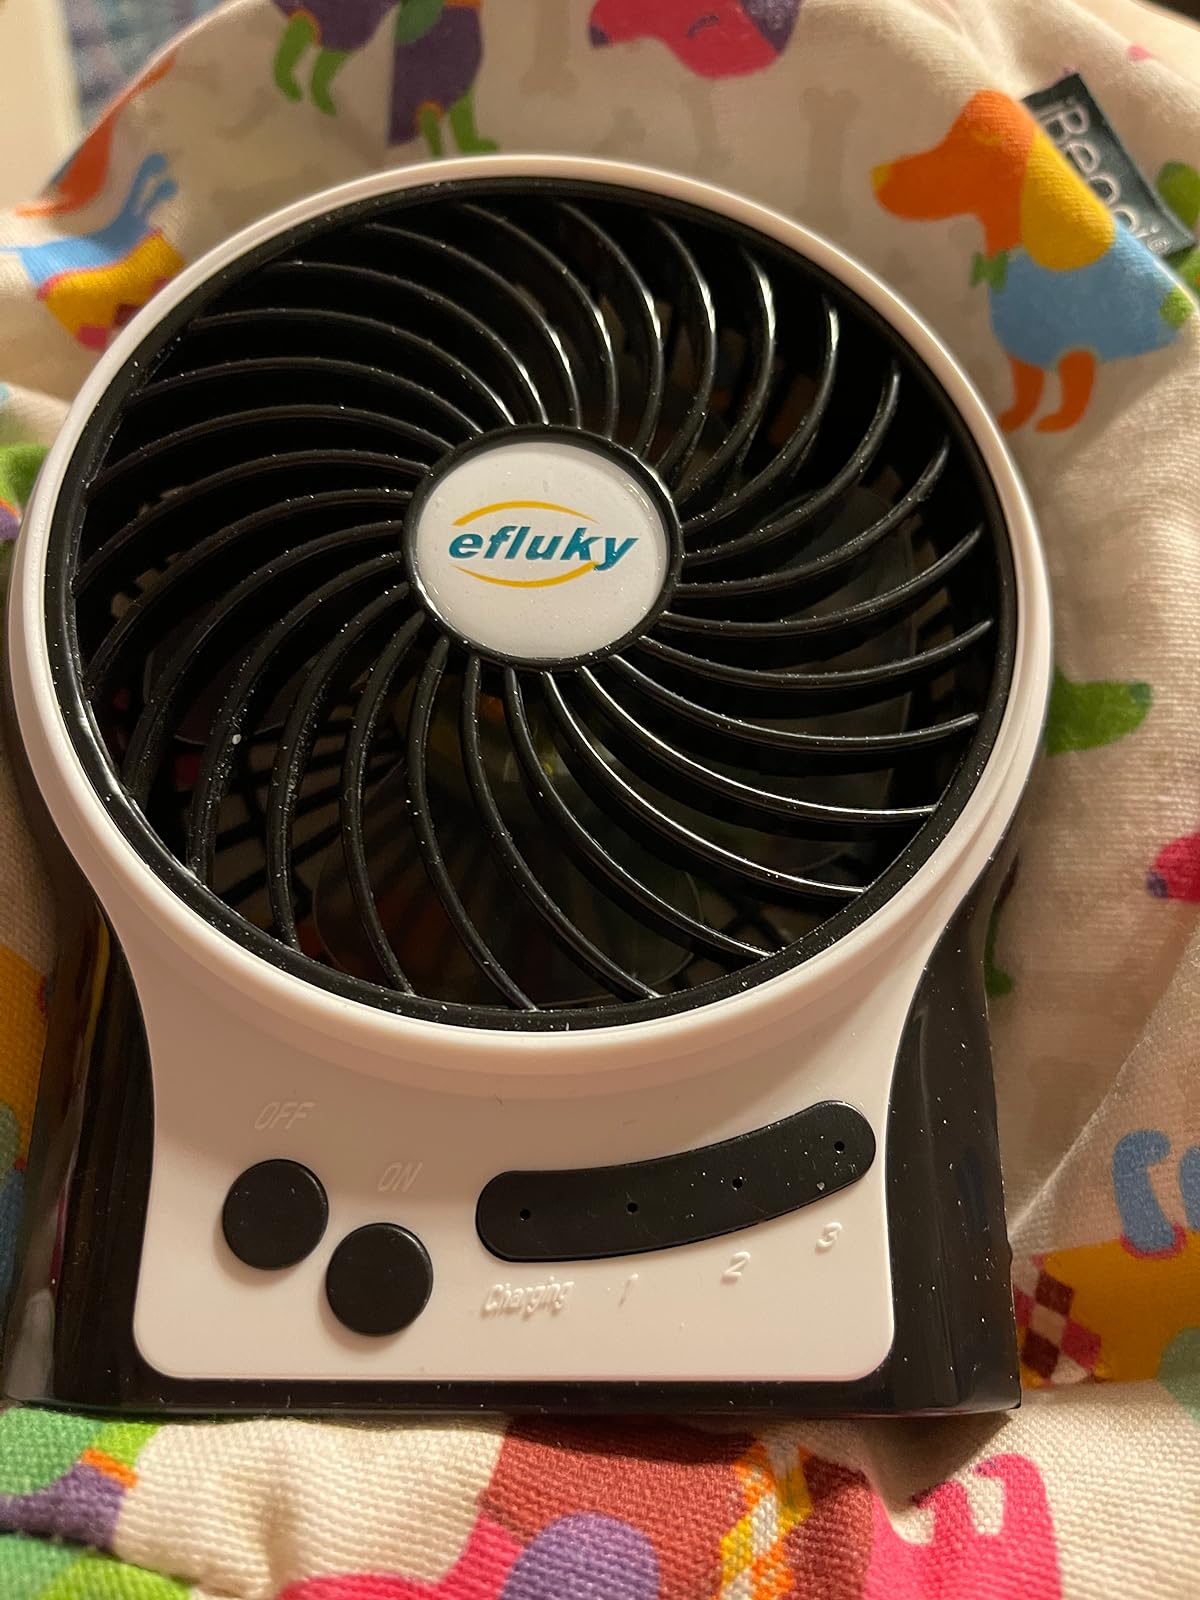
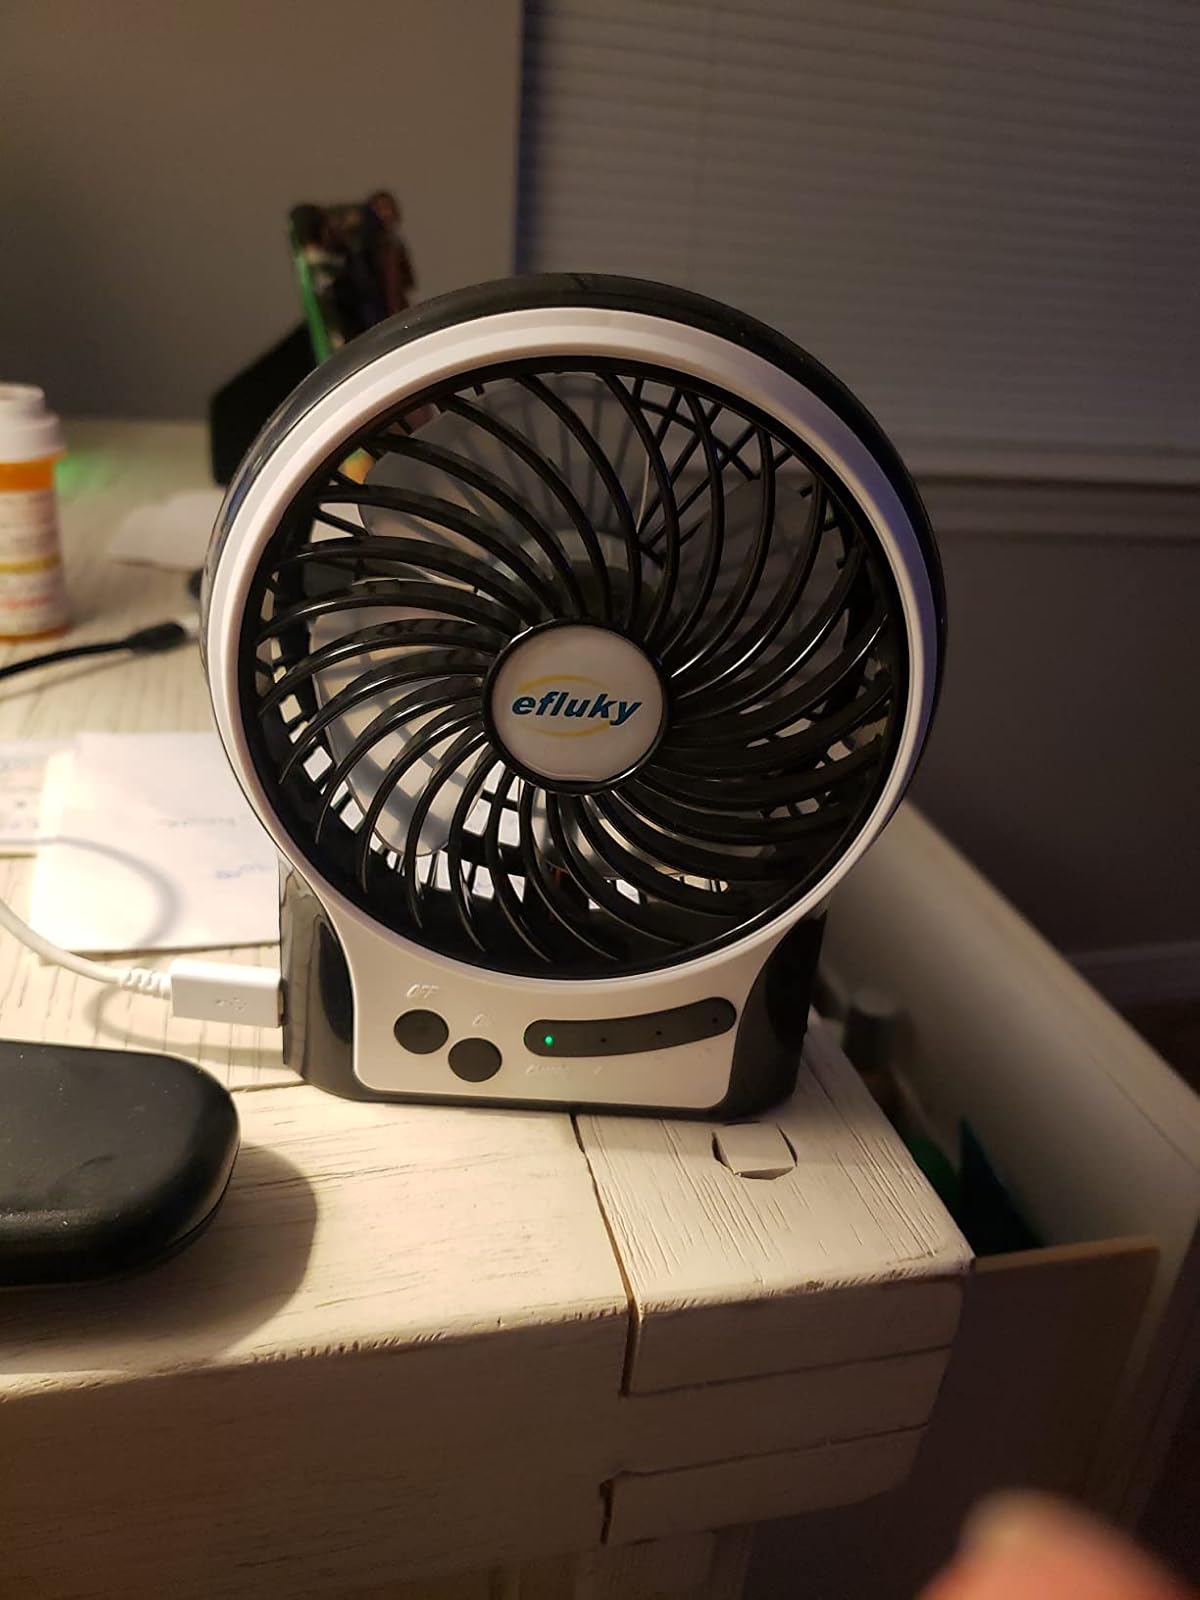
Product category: fan
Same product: yes